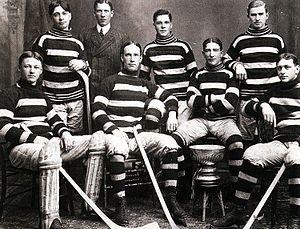
Le club de hockey d’Ottawa, champion de la Coupe Stanley en 1905. Debout (de gauche à droite)
Ernest Harvey Pulford est un athlète du Canada des années de la fin du XIXᵉ siècle et du début XXᵉ siècle. Il remporte des championnats dans plusieurs sports comme le hockey sur glace, la crosse, le football canadien, la boxe anglaise ou encore l'aviron. Ainsi, il remporte à plusieurs reprises la Coupe Stanley du hockey sur glace avec l'Ottawa Hockey Club. En 1945, il fait partie de la première promotion de joueurs admis au temple de la renommée du hockey. Vingt ans plus tard, il fait également partie de la première promotion qui rejoint le nouveau temple de le renommée des sports d'Ottawa.
Les Nuggets de Dawson City sont une équipe de hockey sur glace du début du XXᵉ siècle basée à Dawson City dans le territoire du Yukon au Canada. Elle est connue pour avoir lancé un défi aux champions en titre de la Coupe Stanley en janvier 1905, les Sénateurs d'Ottawa, la ville de Dawson City étant alors la plus petite ville de toute l'histoire à avoir défié les détenteurs de la coupe.
Cet article traite des événements qui se sont produits durant l'année 1905 au Canada.
Les Sénateurs d'Ottawa sont une franchise de hockey sur glace professionnel de la Ligue nationale de hockey évoluant dans le secteur Kanata de la ville d'Ottawa dans la province de l'Ontario au Canada.
Chronologie du sport
Les Sénateurs d'Ottawa en anglais : Ottawa Senators, également connus sous le nom de Silver Seven d'Ottawa, sont une franchise professionnelle de hockey sur glace en Amérique du Nord qui a existé de 1893 à 1934. L'équipe est basée à Ottawa dans la province de l'Ontario au Canada et est une des équipes fondatrices de la Ligue nationale de hockey en 1917. En 1934, elle est déménagée à Saint-Louis dans le Missouri et devient les Eagles de Saint-Louis et ce pour une saison. Il faut une expansion de la ligue près de 60 ans plus tard pour voir une nouvelle équipe de hockey évoluer à Ottawa et reprendre le même nom.
La Ligue nationale de hockey ou LNH est une association sportive professionnelle nord-américaine regroupant des franchises de hockey sur glace du Canada et des États-Unis. Le niveau de jeu de cette ligue est considéré comme un des meilleurs au monde. Les joueurs qui la composent ont longtemps été en grande majorité d'origine canadienne puis nord-américaine. Au fur et à mesure, de nouvelles nationalités de joueurs se sont ajoutées à la liste et, même si les Canadiens restent les plus nombreux, plusieurs pays sont désormais représentés.